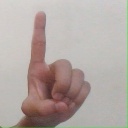
अक्षर: ड